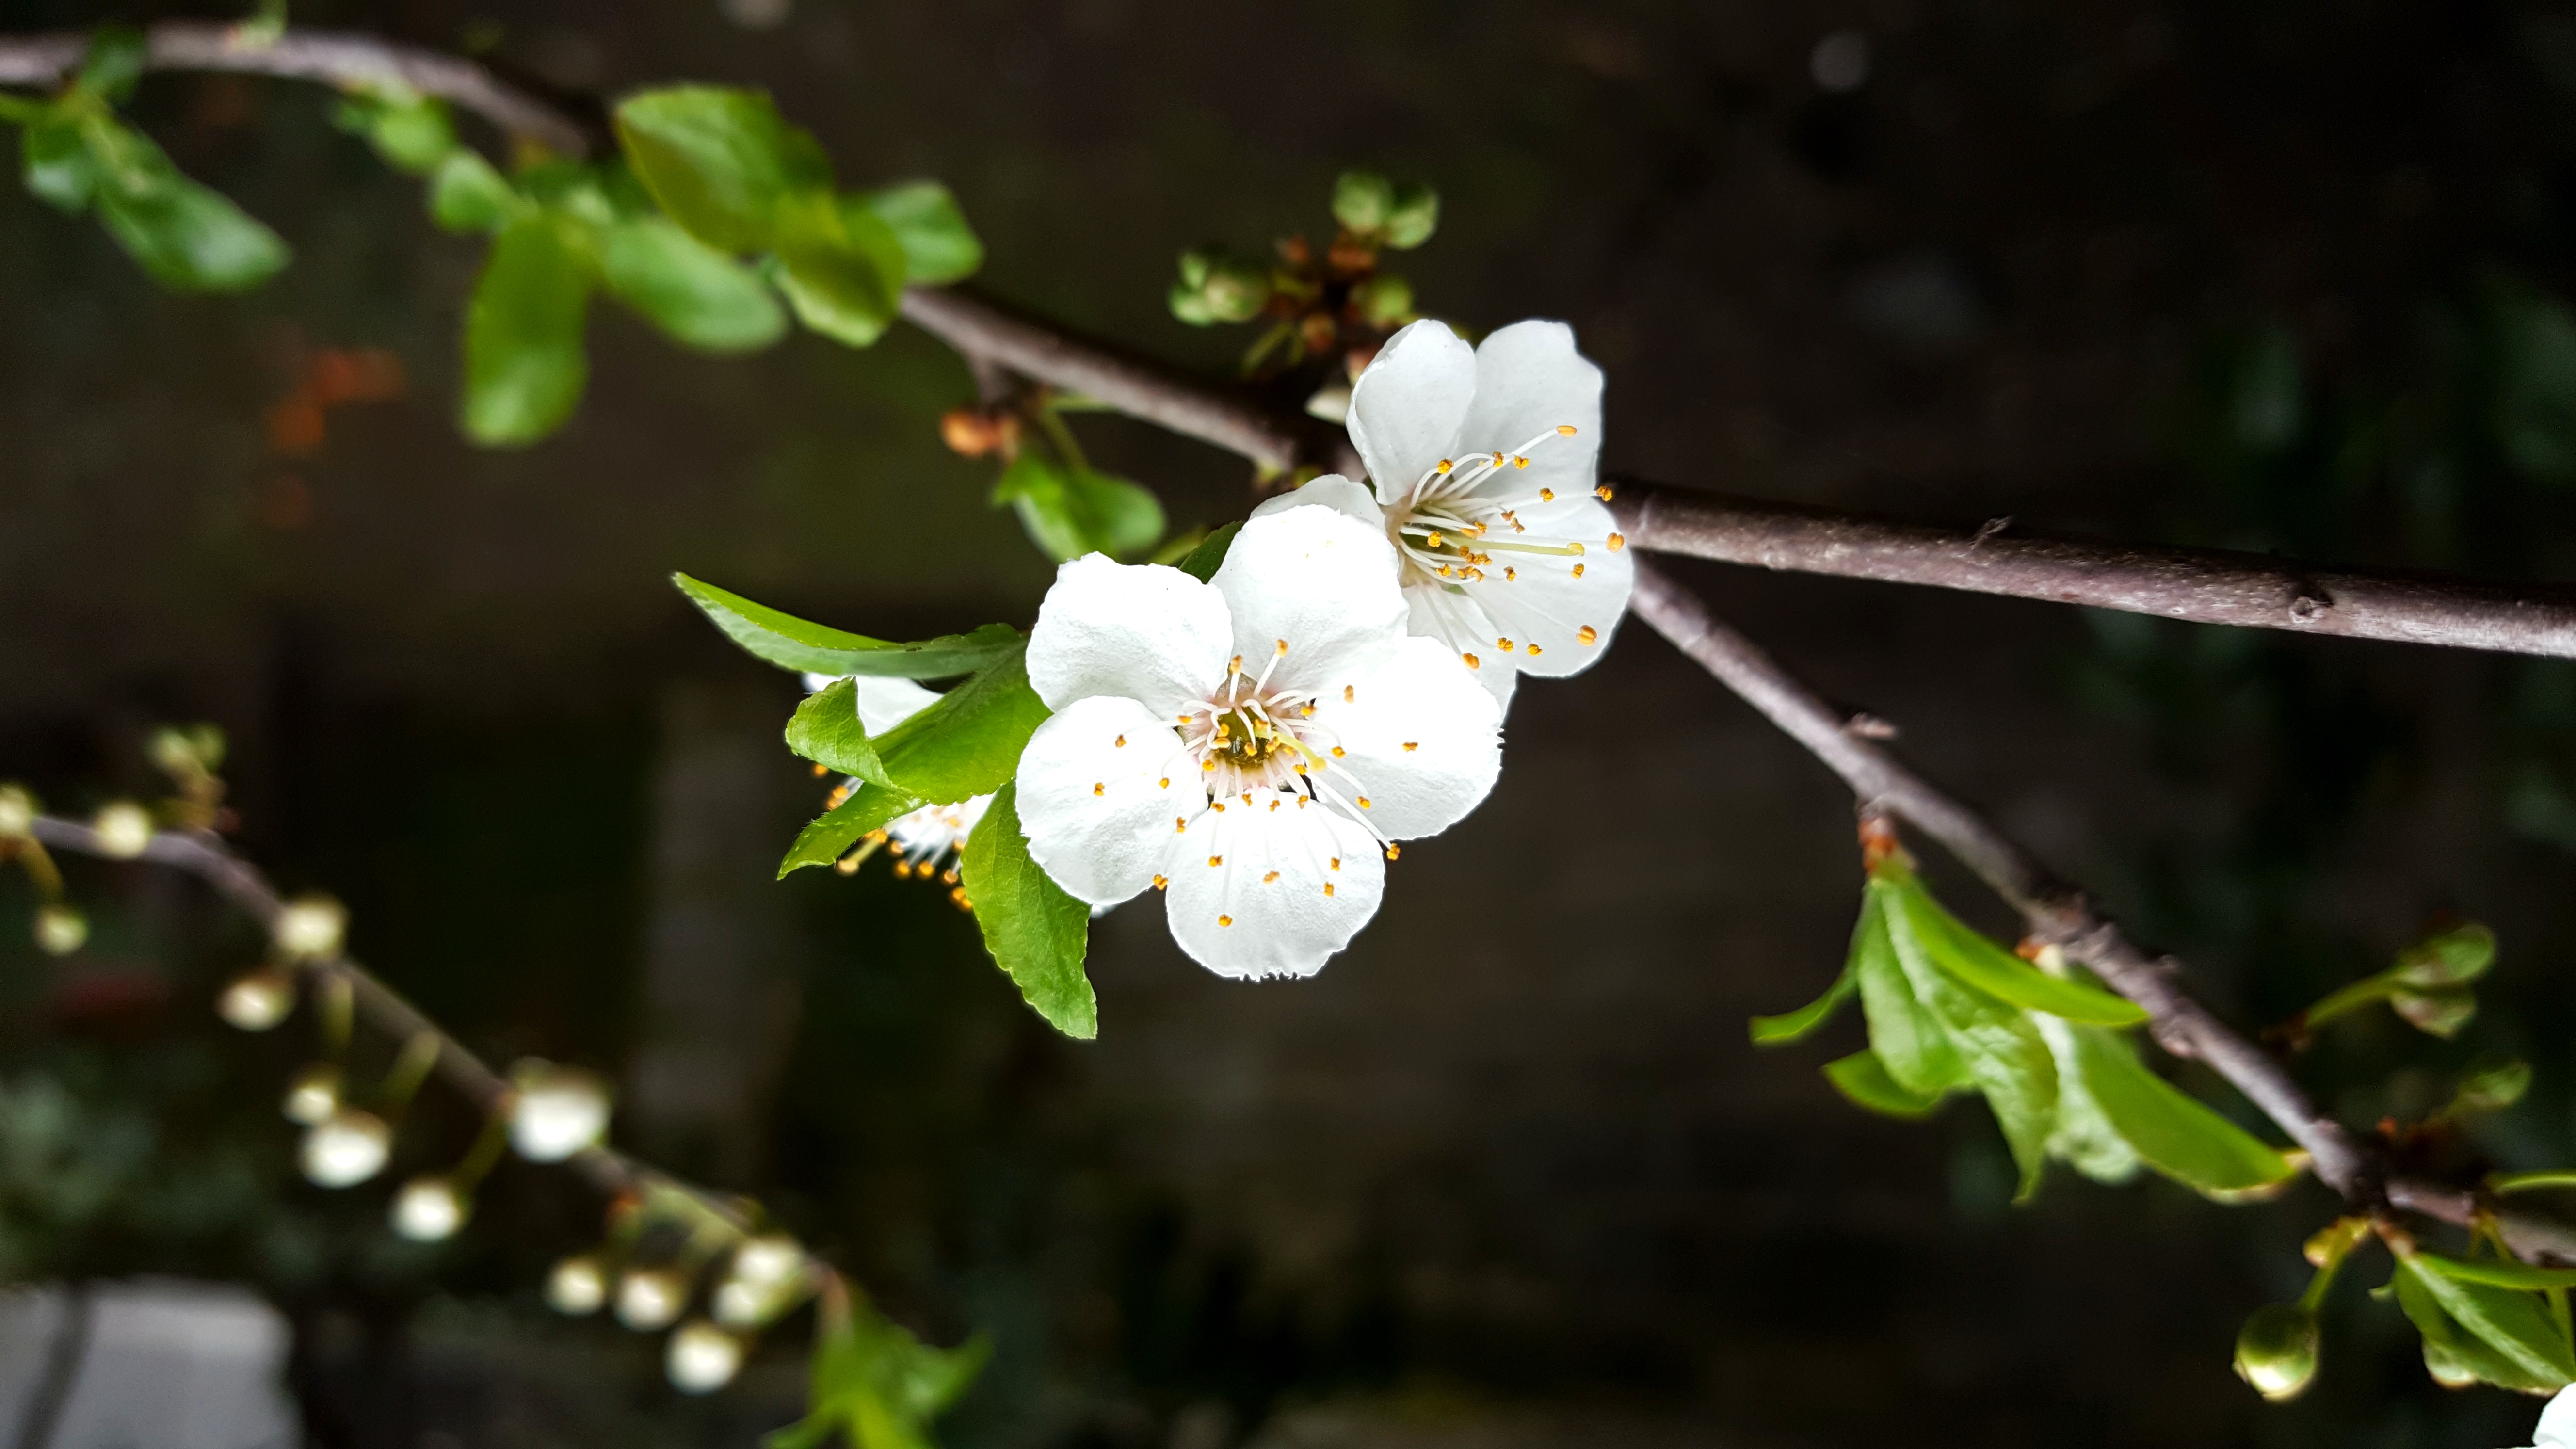
flower, flowers, blossom, hd, wallpaper, spring, leaf leaves, branch, nature, tree, petal, plant, botany, flowering plant, twig, fire cherry, Rosa sericea, photography, cherry blossom, multiflora rose, prunus, Rosa omeiensis, rose family, wildflower